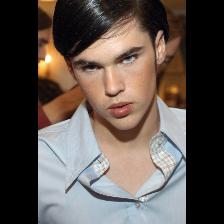
Label: Human